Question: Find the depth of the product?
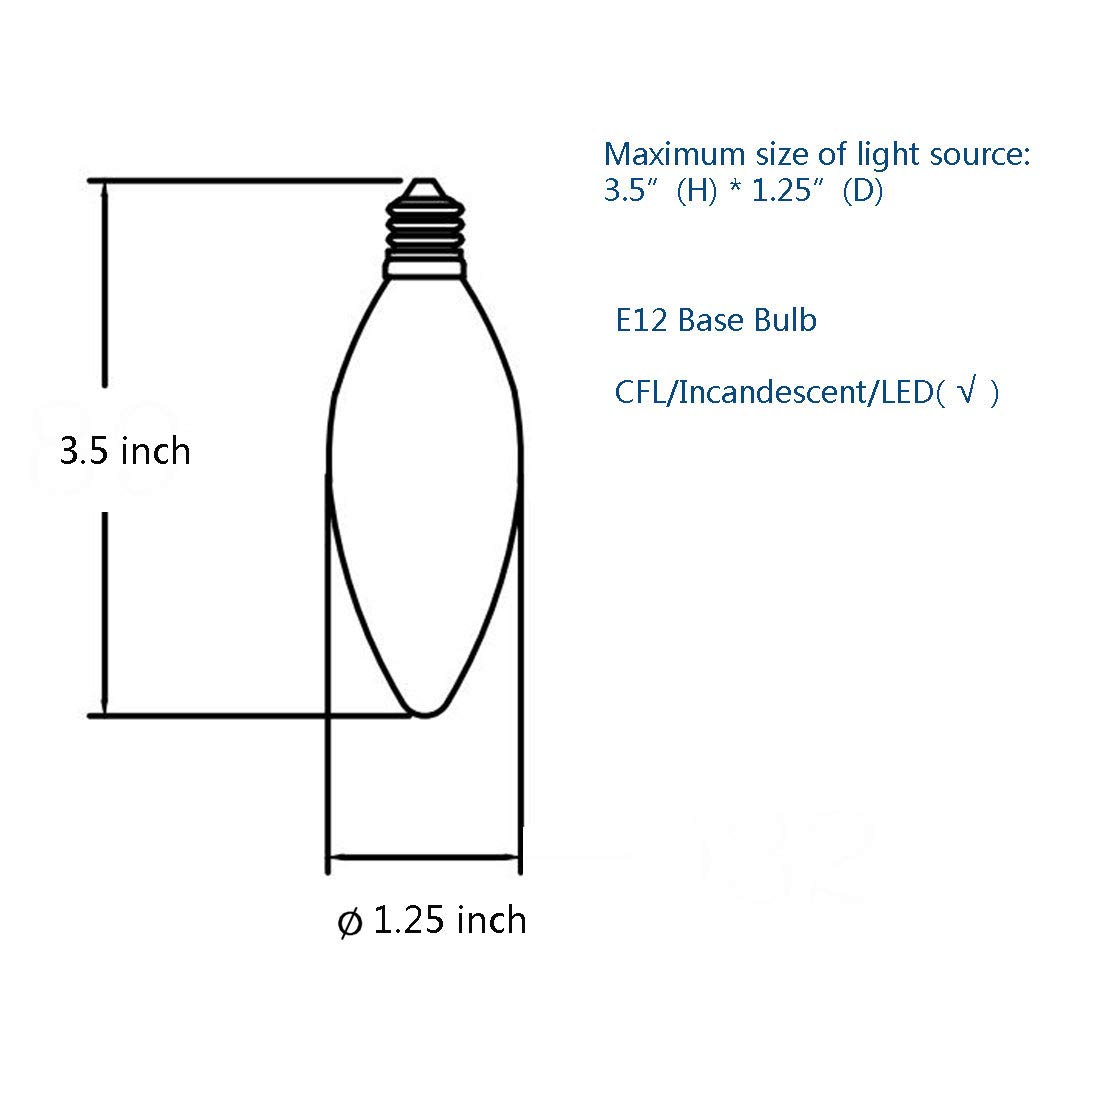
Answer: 3.5 inch